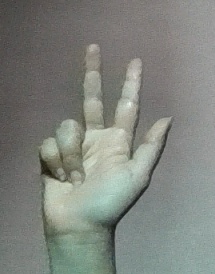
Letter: al